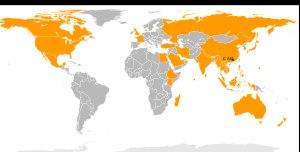
L'aéroport international de Canton-Baiyun est l'aéroport international de la ville de Canton, capitale de la province du Guangdong, en République populaire de Chine. Il s'agit du hub de la compagnie aérienne chinoise China Southern Airlines.